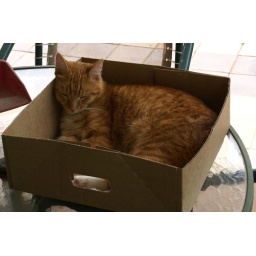
snoozy cat in a box